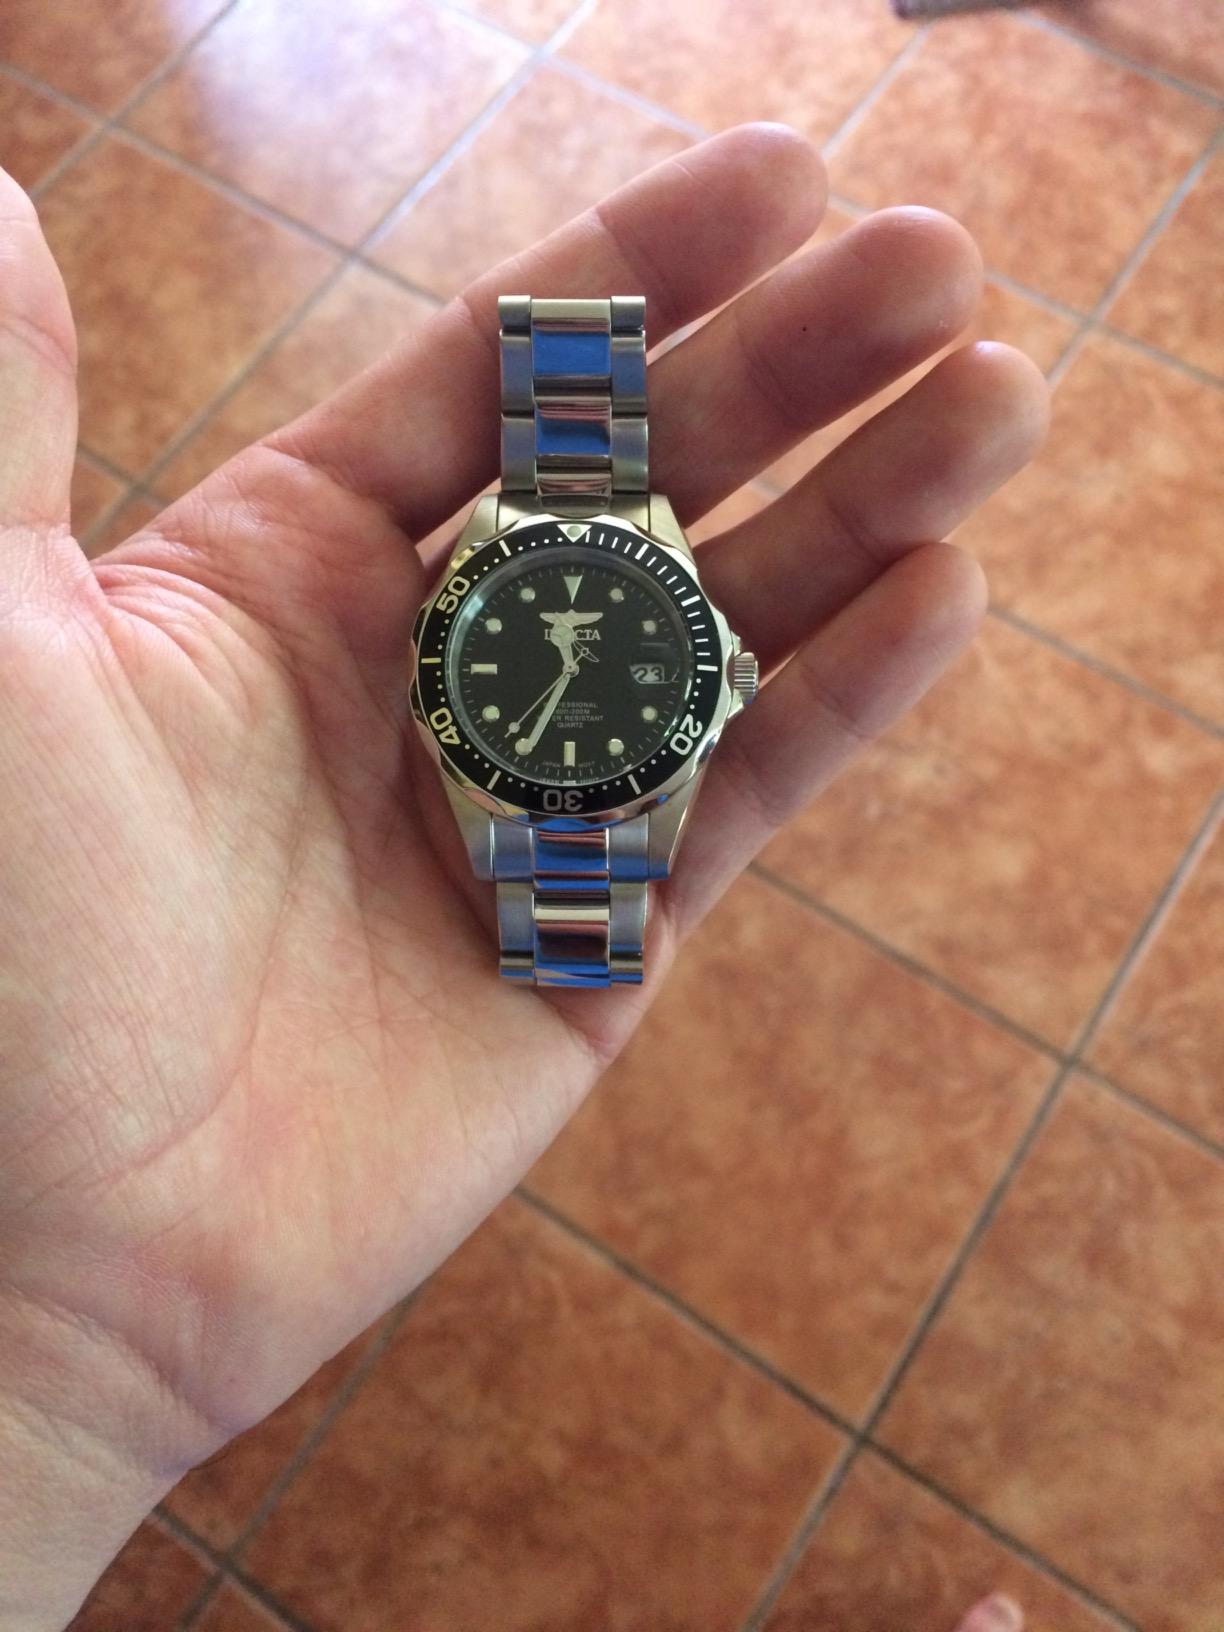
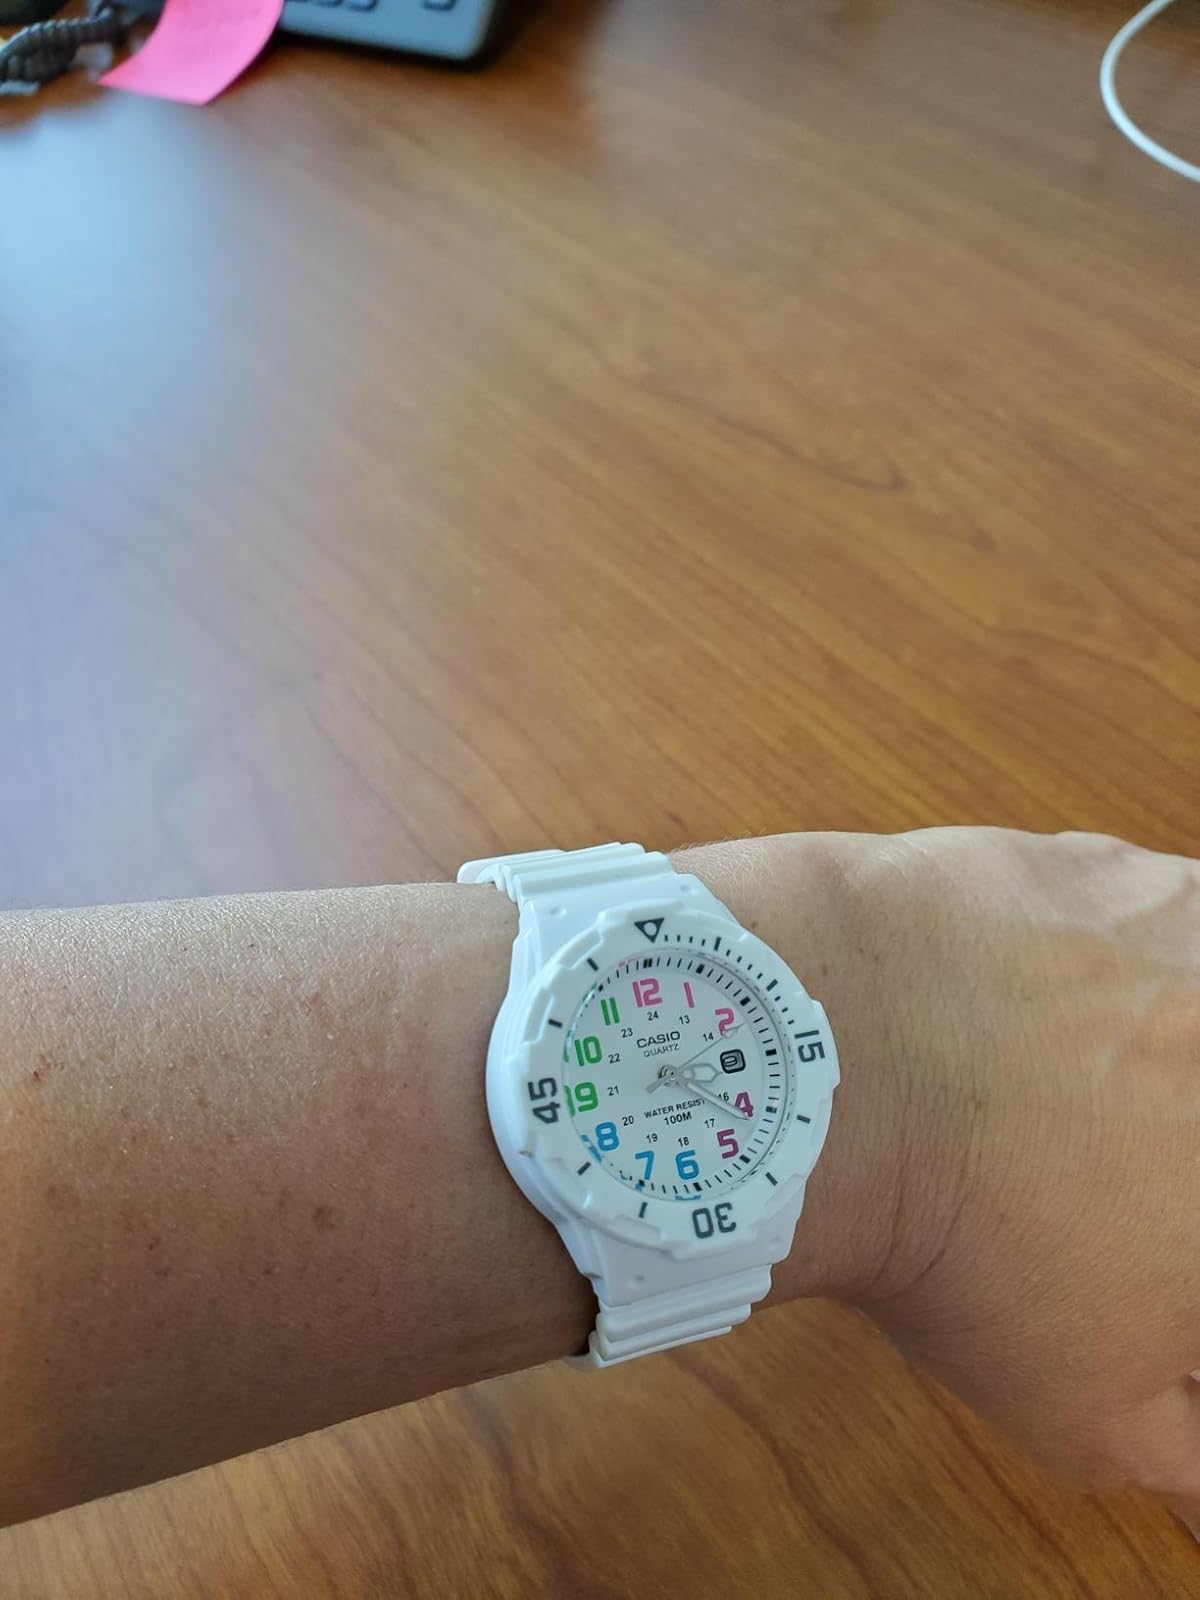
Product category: accessories_watch
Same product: no